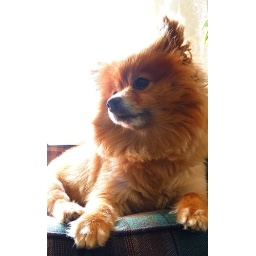
Looking like a furry little bear as her coat grows in from her summer trim.